Queen of the Ring (film)

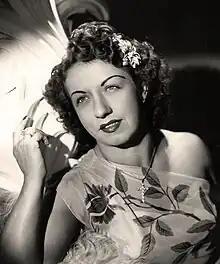
Wrestler Mildred Burke, whose life the film is based on.

The film is written and directed by Ash Avildsen, inspired by the 2010 book "The Queen of the Ring: Sex, Muscles, Diamonds, and the Making of an American Legend" by Jeff Leen, and Burke's own manuscripts. Jim Ross is executive producer on the film. Aimee Schoof and Isen Robbins of Intrinsic Value Films and TV and B.D. Gunnell are the producers on the film.